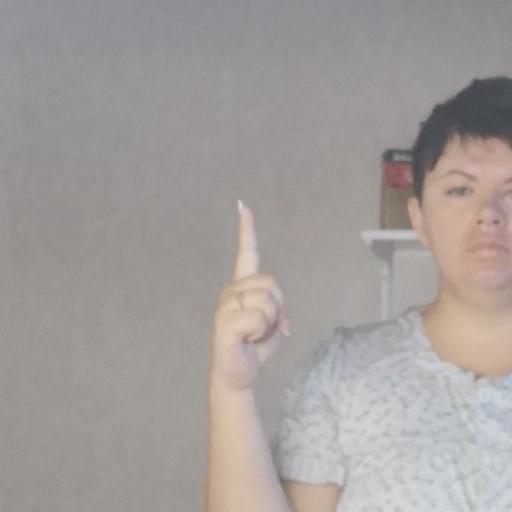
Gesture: one